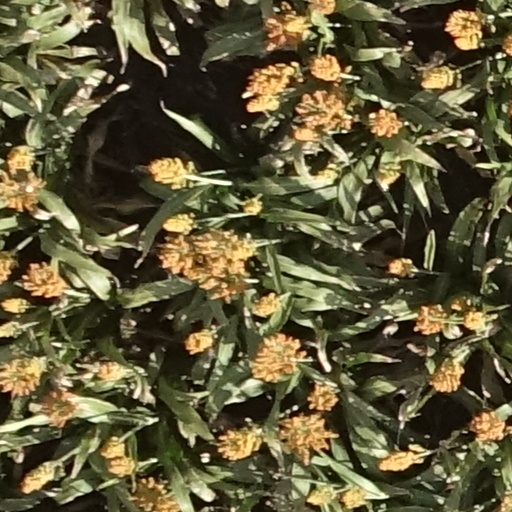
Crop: sorghum